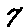
Label: 7